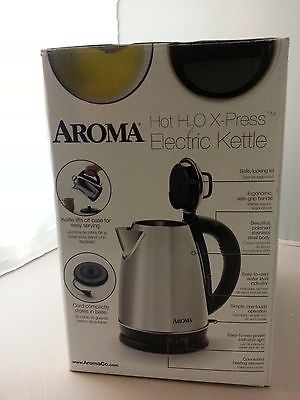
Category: kettle